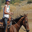
Label: horse